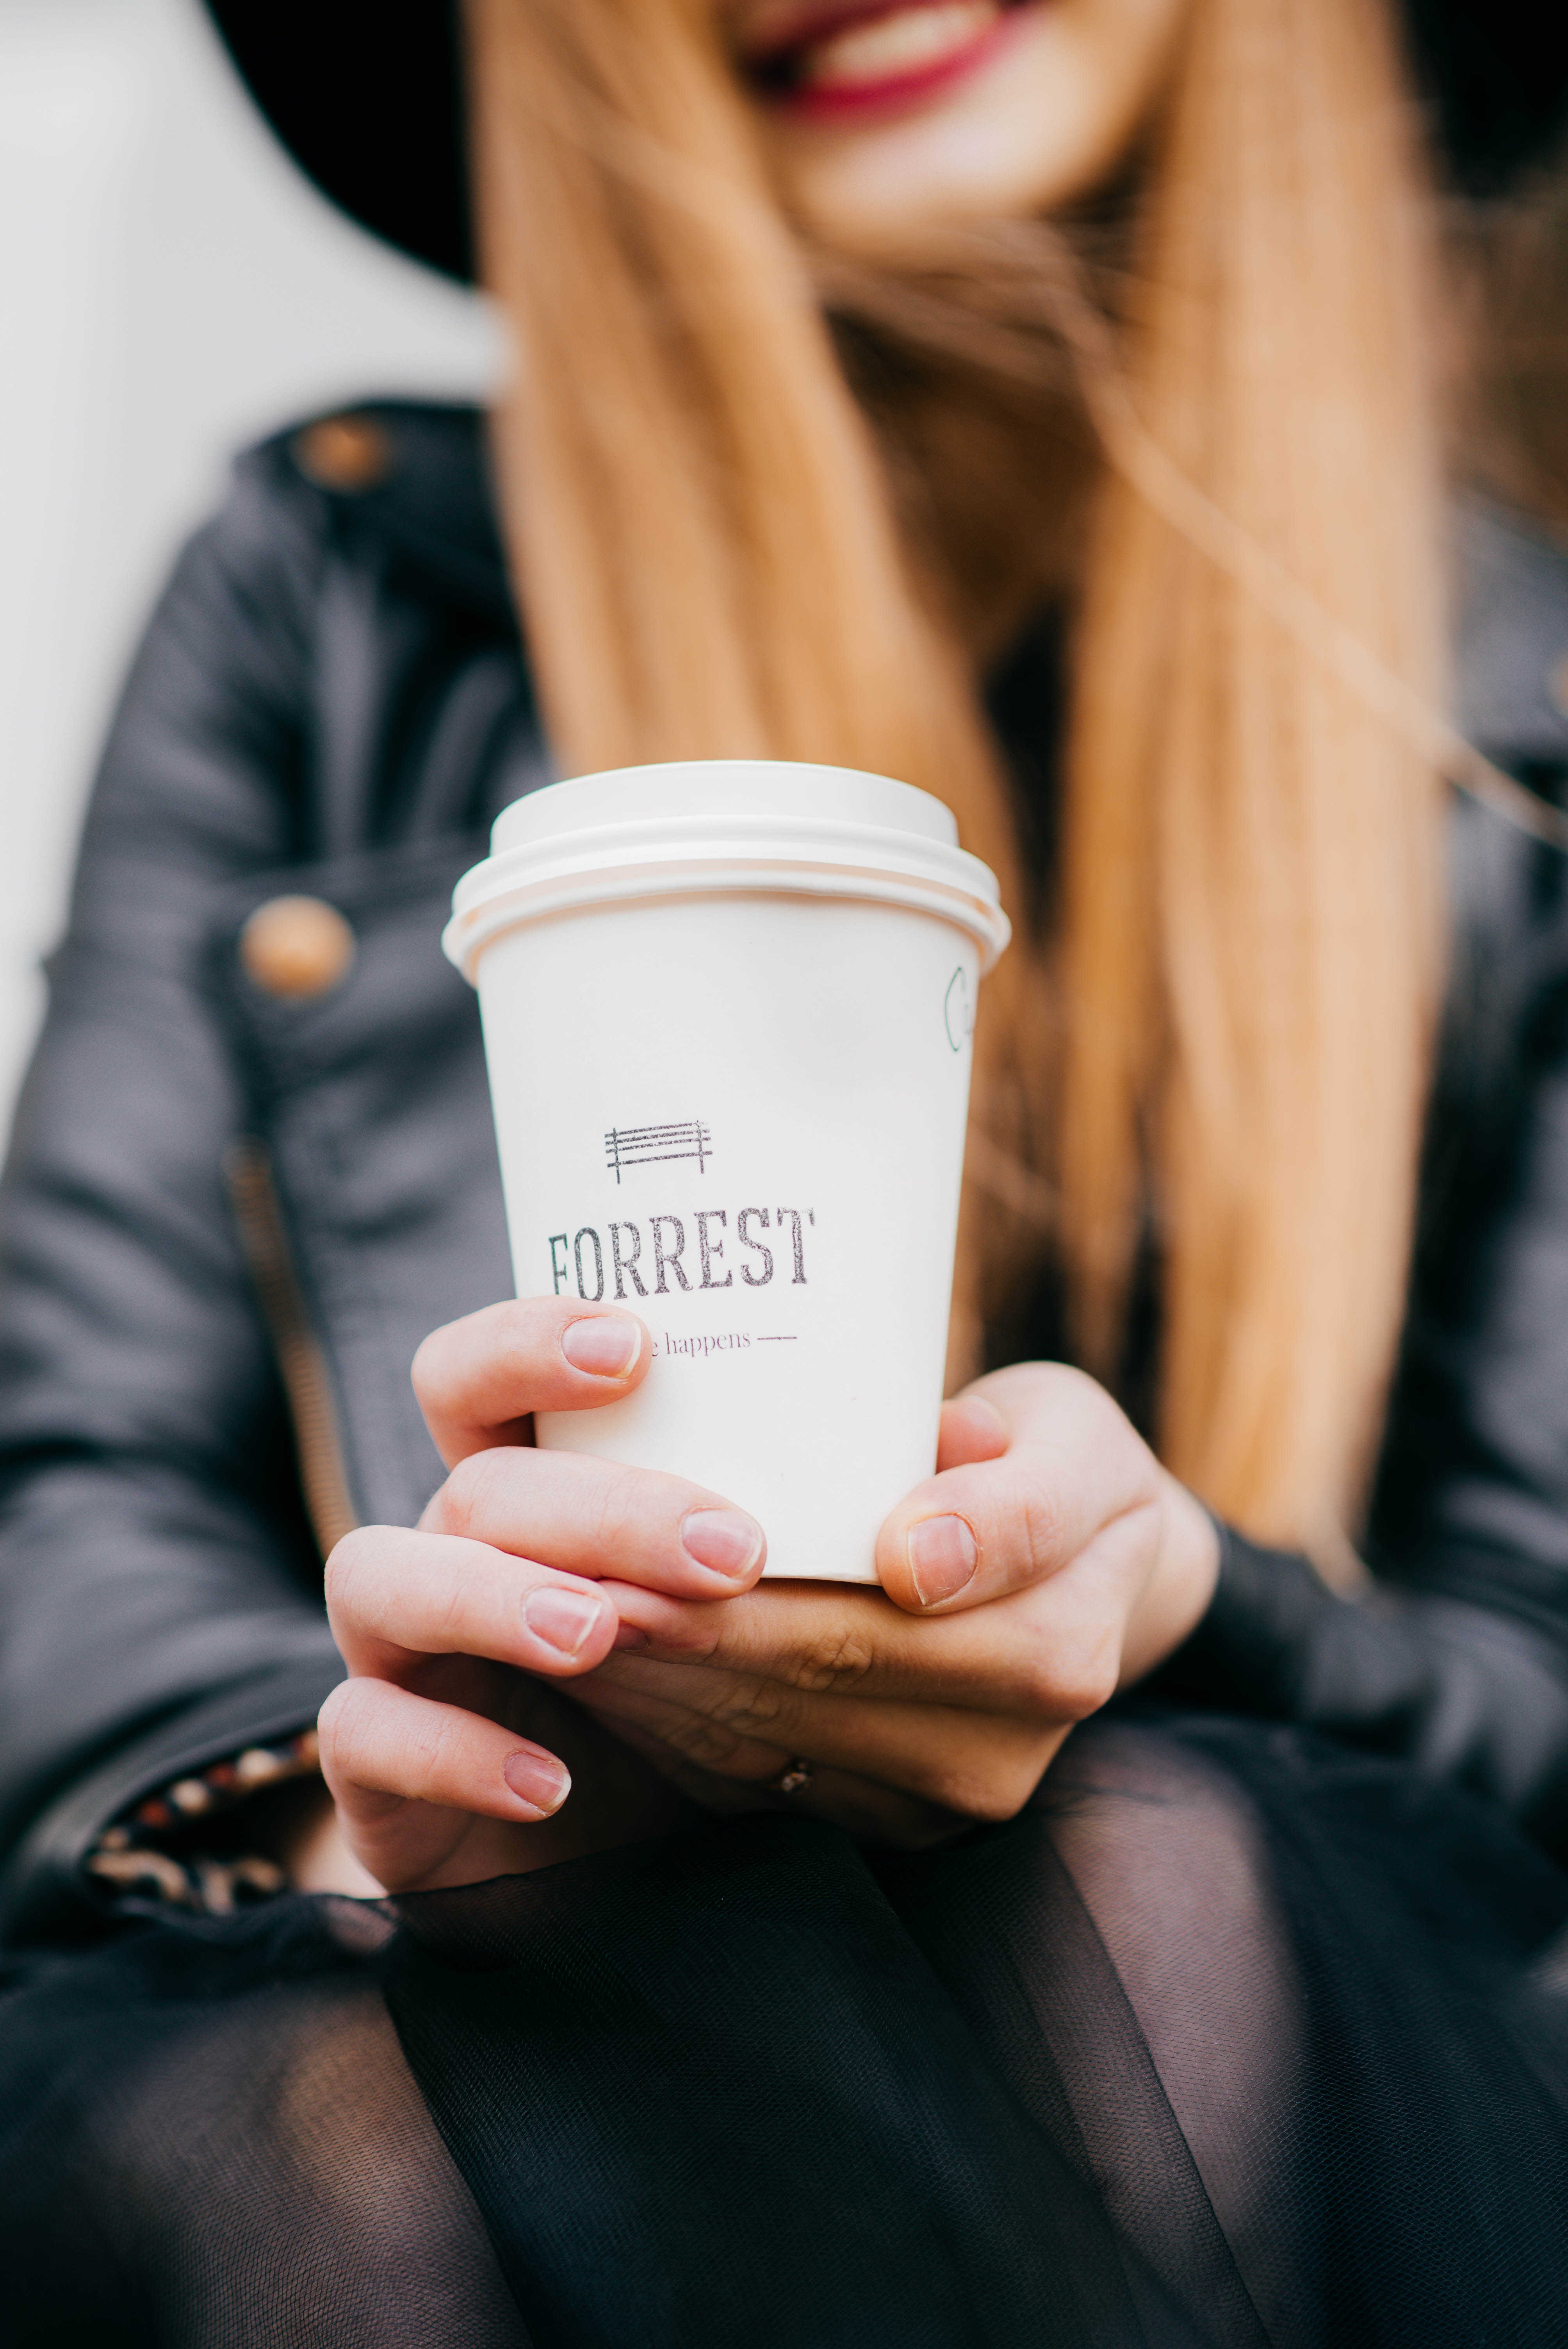
photography, cup, drink, girl, hand, coffee cup, coffee, product